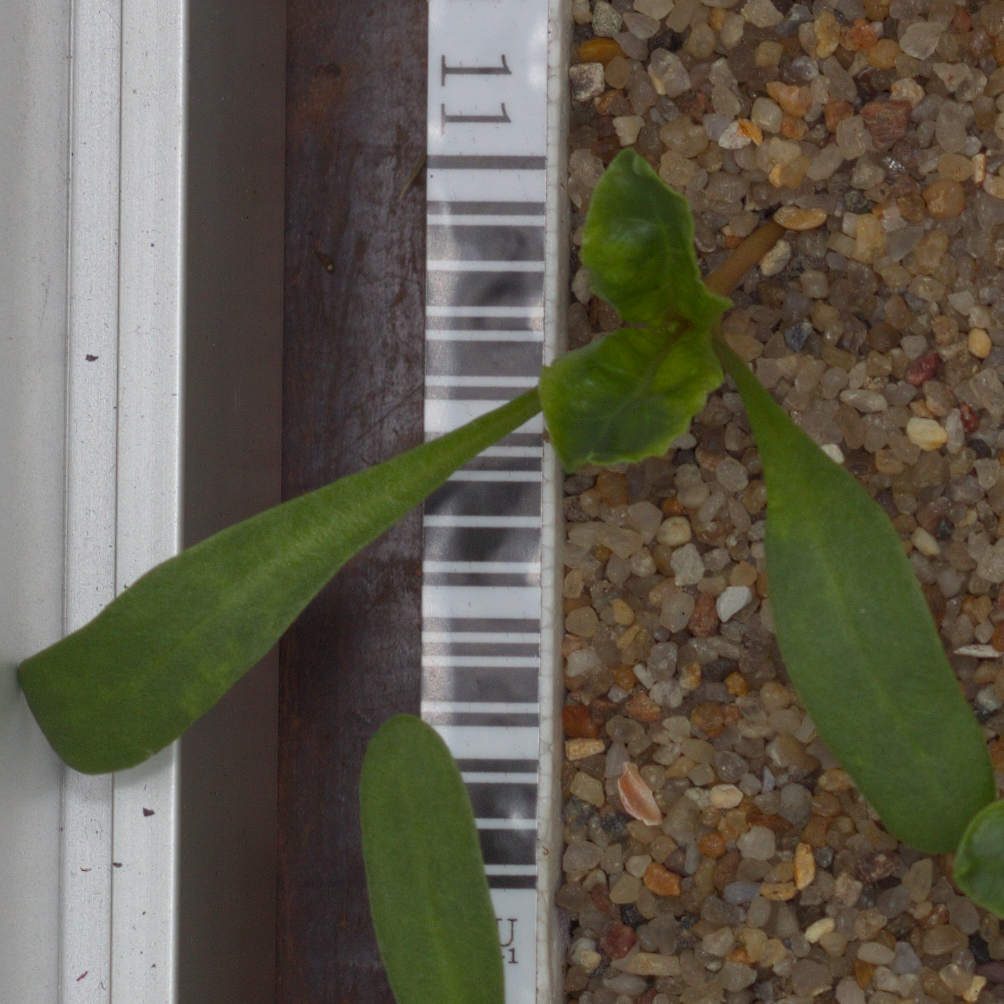
Label: sugar_beet